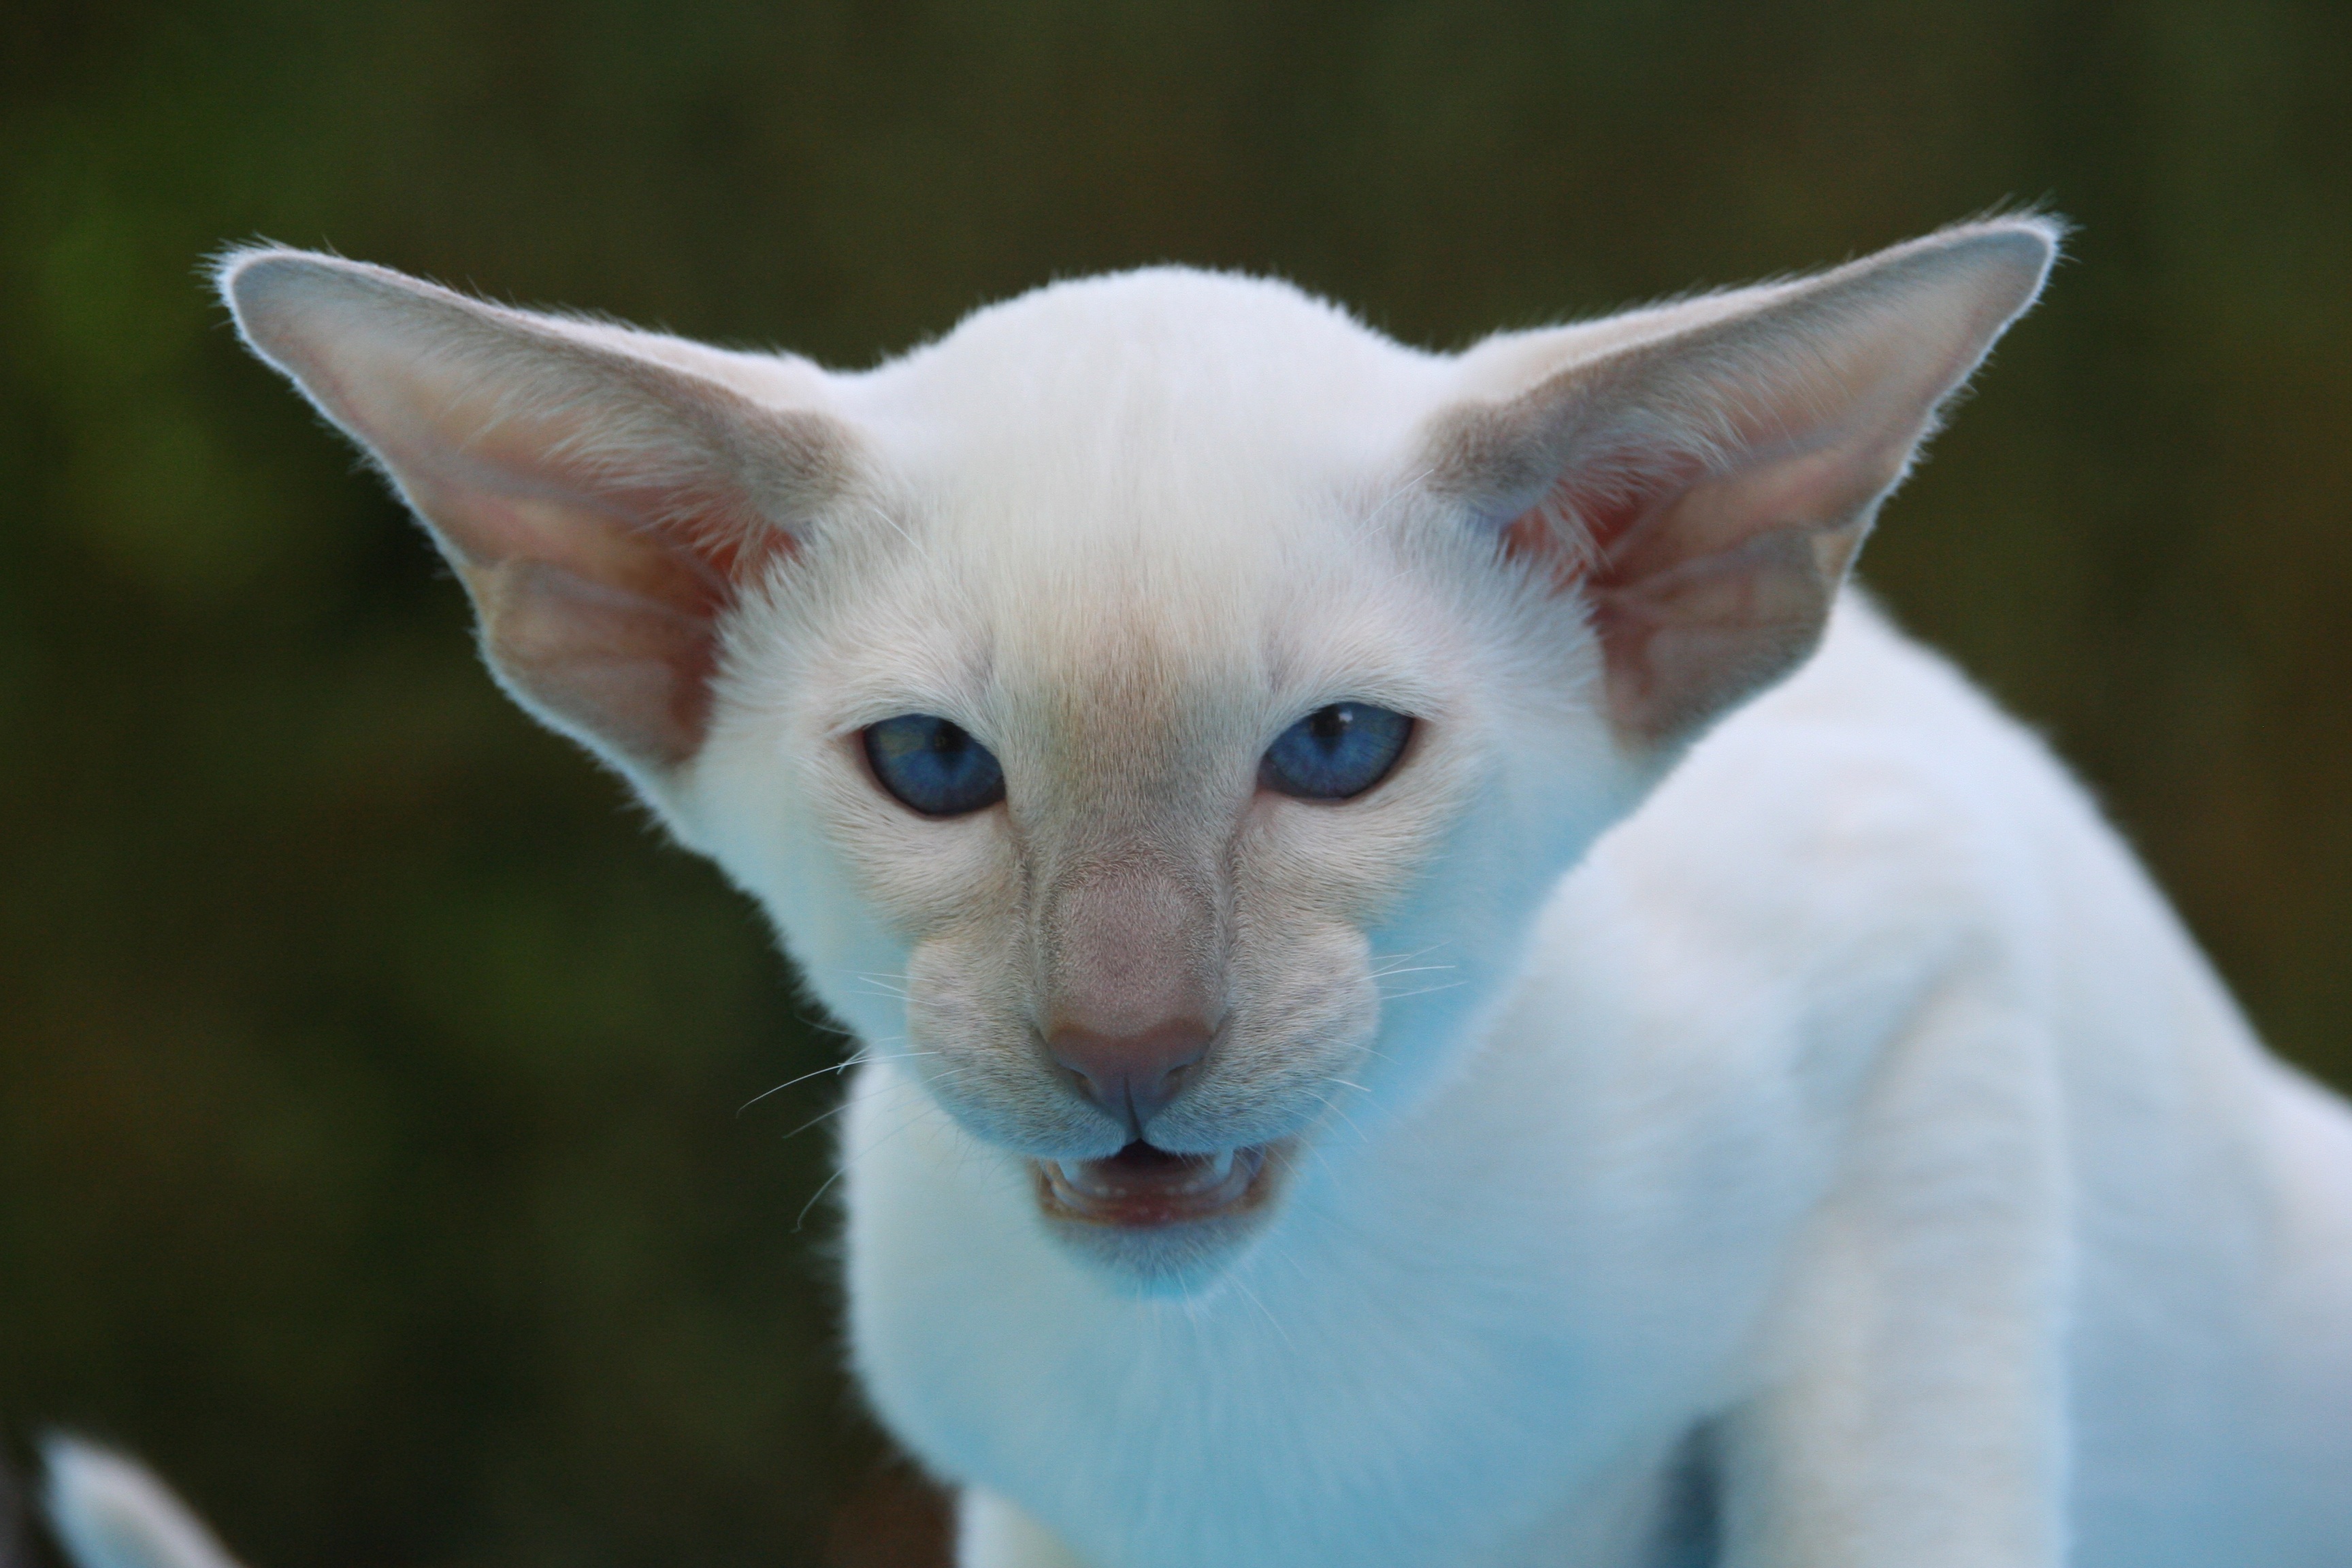
hair, white, animal, cute, pet, fur, portrait, fluffy, kitten, cat, mammal, blue, baby, fauna, blue eye, thoroughbred, whiskers, eye, ears, vertebrate, javanese, grim, thai, aggressive, siamese, singapura, charming, siamese cat, carnivores, balinese, hiss, burmilla, small to medium sized cats, cat like mammal, carnivoran, domestic short haired cat, tonkinese, khao manee, peterbald, devon rex, oriental shorthair